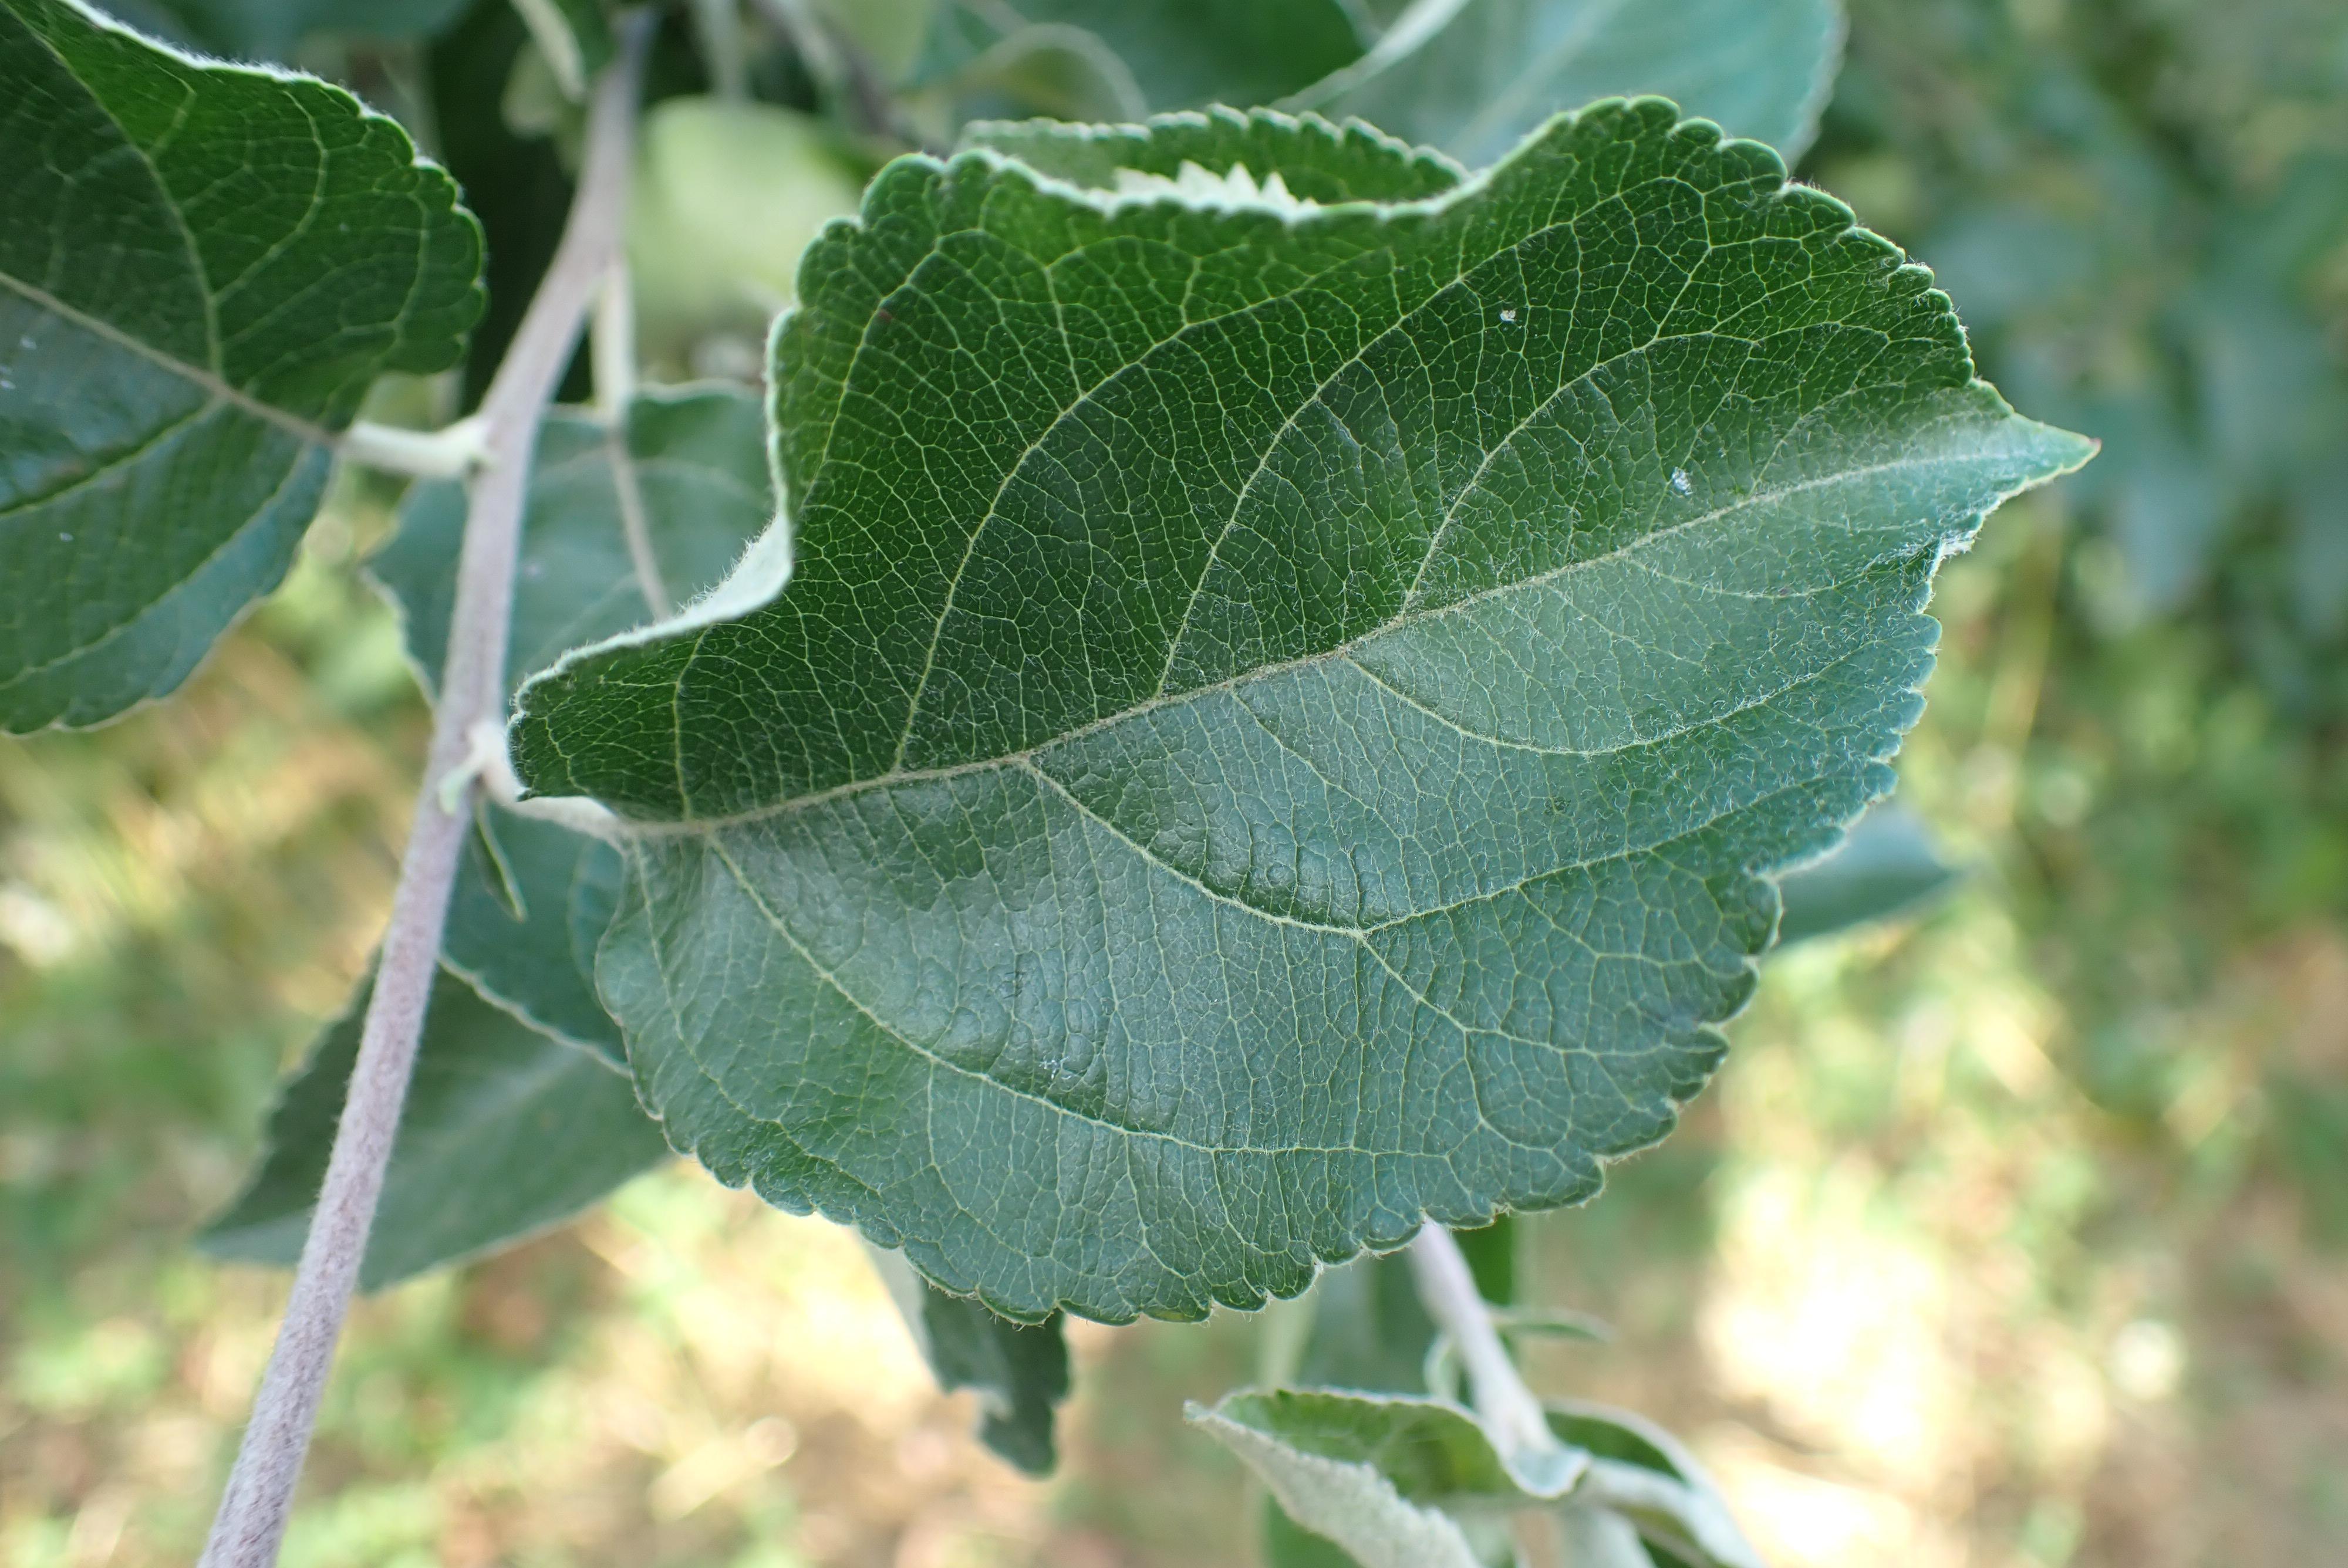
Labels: healthy